Daniel Amneus

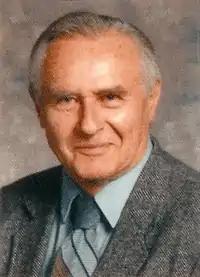
Photo of Amneus

Daniel Amneus (October 15, 1919 – December 18, 2003) was an emeritus professor of English at California State University, Los Angeles. He specialized in Shakespearean textual criticism. Amneus was the only man listed in Who's Who of American Women.